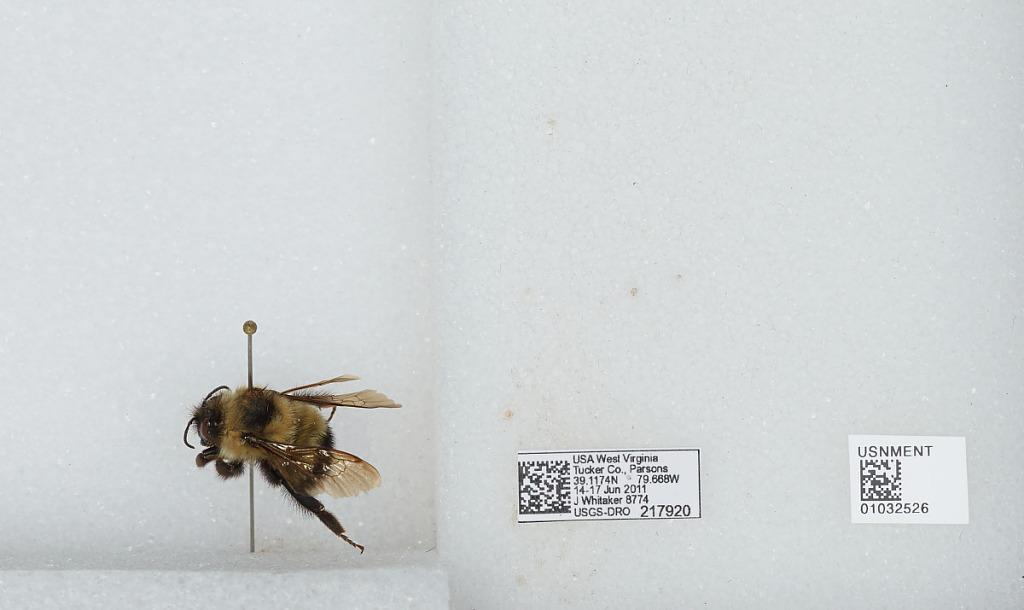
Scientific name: Bombus (Pyrobombus) sandersoni Franklin
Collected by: J. Whitaker
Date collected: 2011-6-14
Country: United States
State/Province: West Virginia
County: Tucker
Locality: Parsons
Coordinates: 39.1175, -79.6681